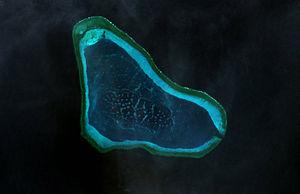
Le récif de Scarborough, en mandarin standard Huángyán Dǎo, en tagalog Panatag Shoal ou Bajo de Masinlóc, est un récif en forme d'atoll de la mer de Chine méridionale revendiqué par la République populaire de Chine, les Philippines et Taïwan.